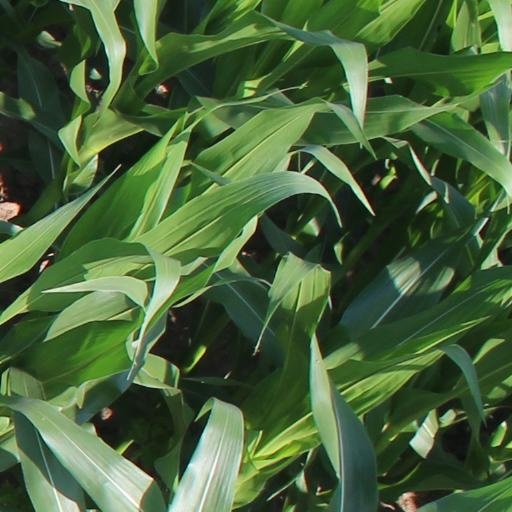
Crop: maize; corn